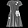
Label: Dress